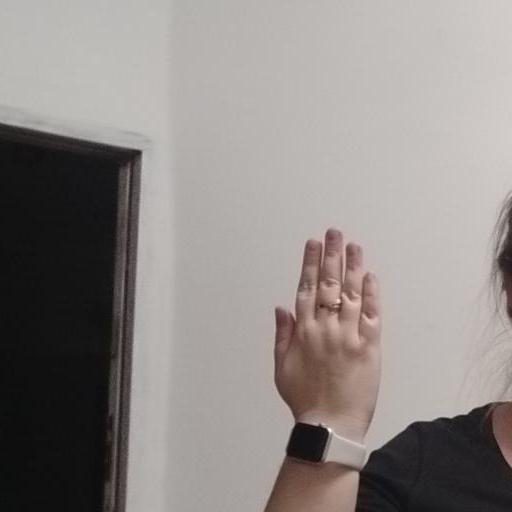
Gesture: stop_inverted